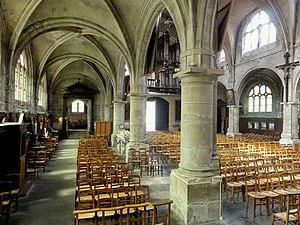
Bas-côté sud
L'église Notre-Dame est une église catholique paroissiale située à Pontoise, en France. Son importance vient essentiellement du tombeau de saint Gauthier, et d'une statue de la Vierge à l'Enfant de la seconde moitié du XIIIᵉ siècle, réputée miraculeuse, qu'elle abrite en son sein. L'église actuelle prolonge aussi le souvenir d'une splendide et vaste basilique de style gothique rayonnant, qui par ses dimensions et la qualité de son architecture impressionnait fortement les contemporains, et qui était l'une des plus grandes églises de France. Très peu de vestiges en restent, dont la Vierge, quelques fragments de dalles funéraires, et des tapisseries qui ne se trouvent plus dans l'église. Déjà partiellement détruite en 1437 puis reconstruite, la basilique venait juste d'être agrandie quand elle a péri pendant le siège de Pontoise en juillet 1589. Cela explique que les moyens manquaient pour construire une église plus grande après la catastrophe : On dût se contenter d'édifier une église provisoire, dont la conception répond avant tout aux impératifs d'une mise en œuvre rapide et économique, avec des voûtes de bois.